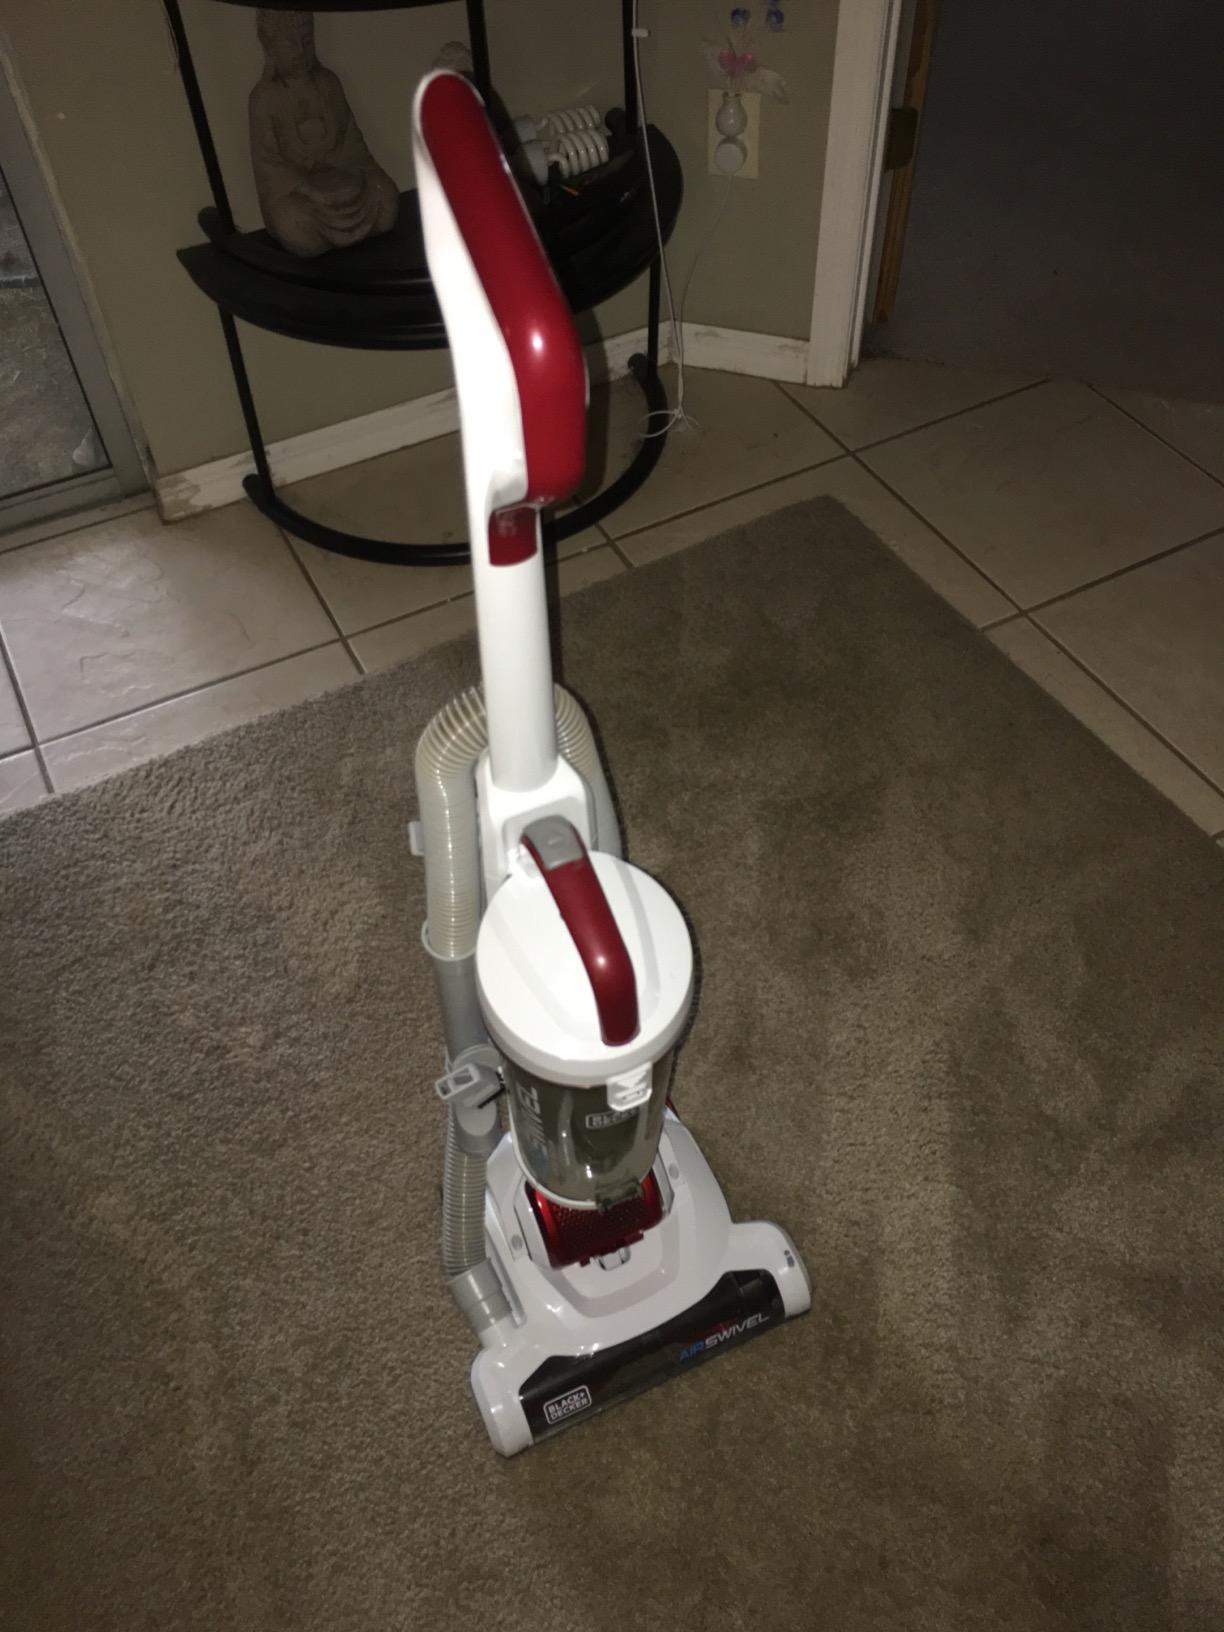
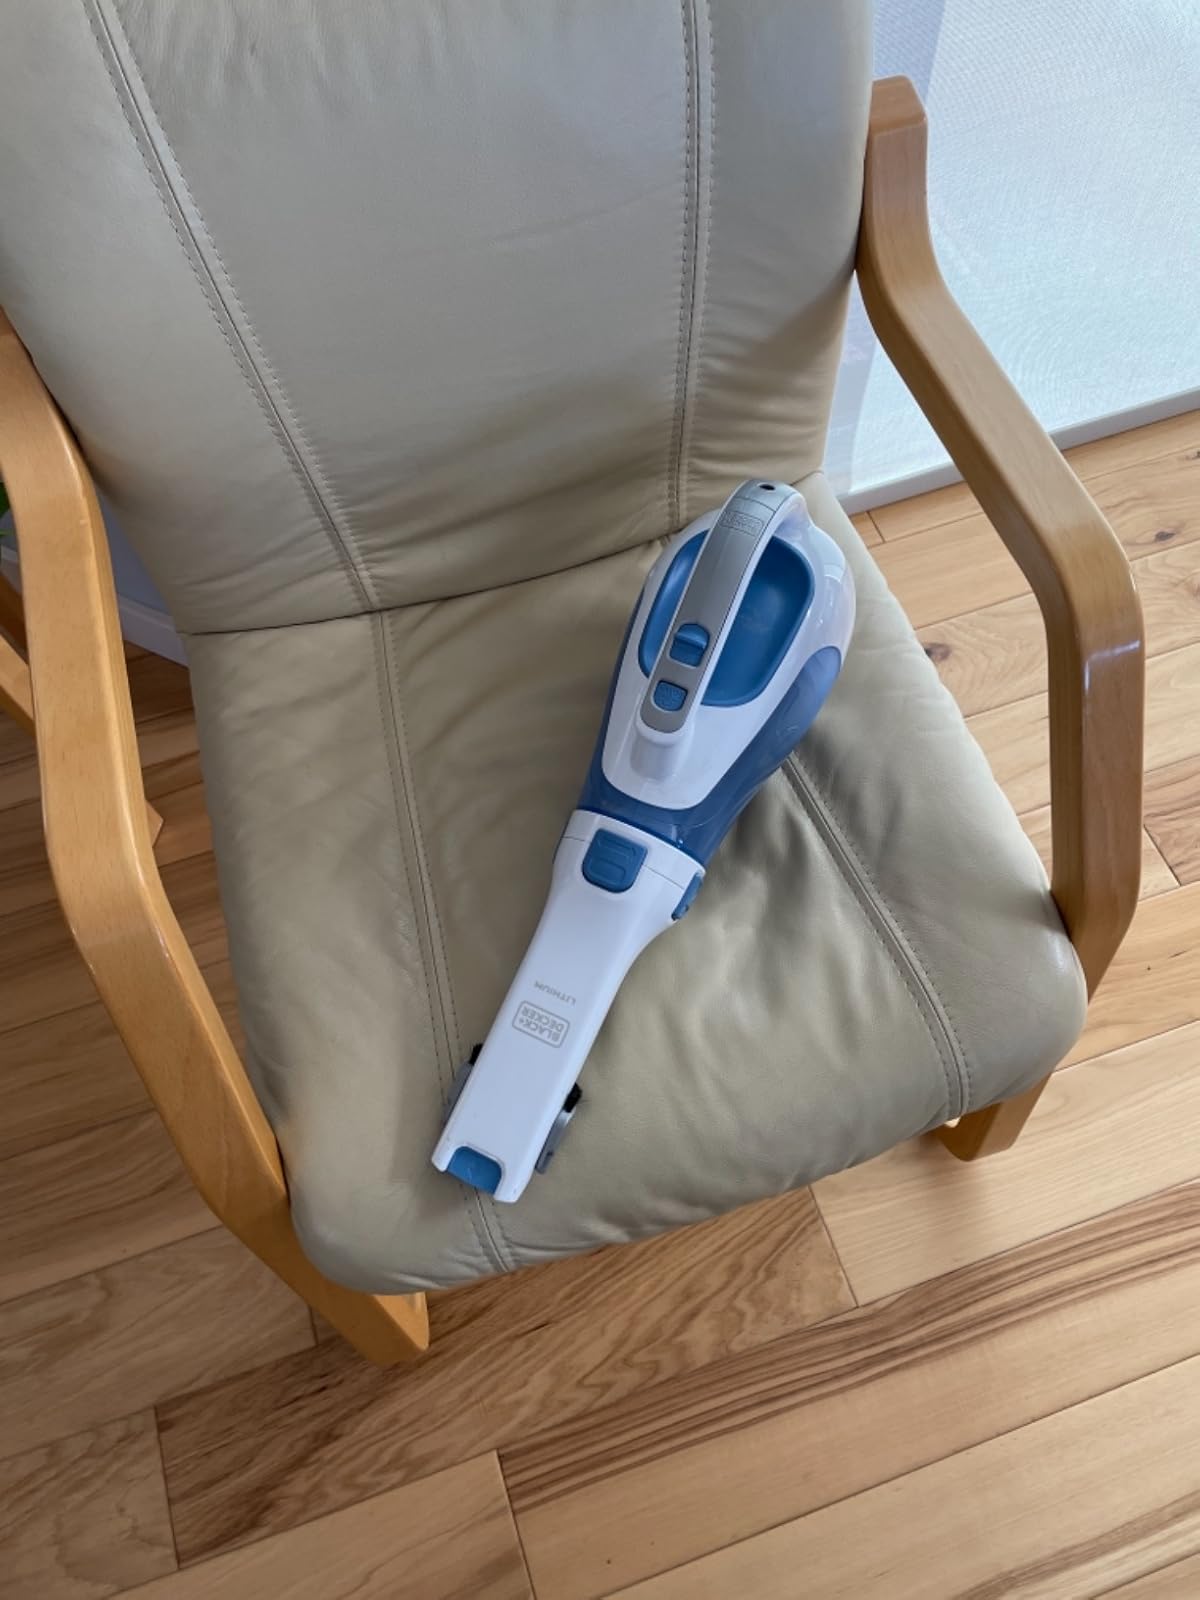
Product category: items_vacuum
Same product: no